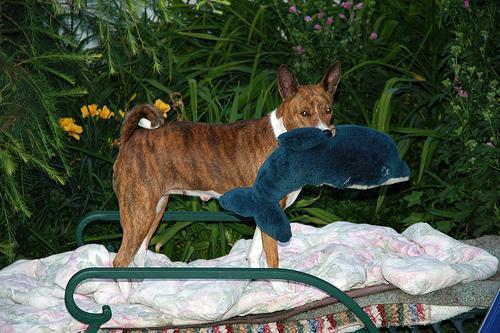
basenji